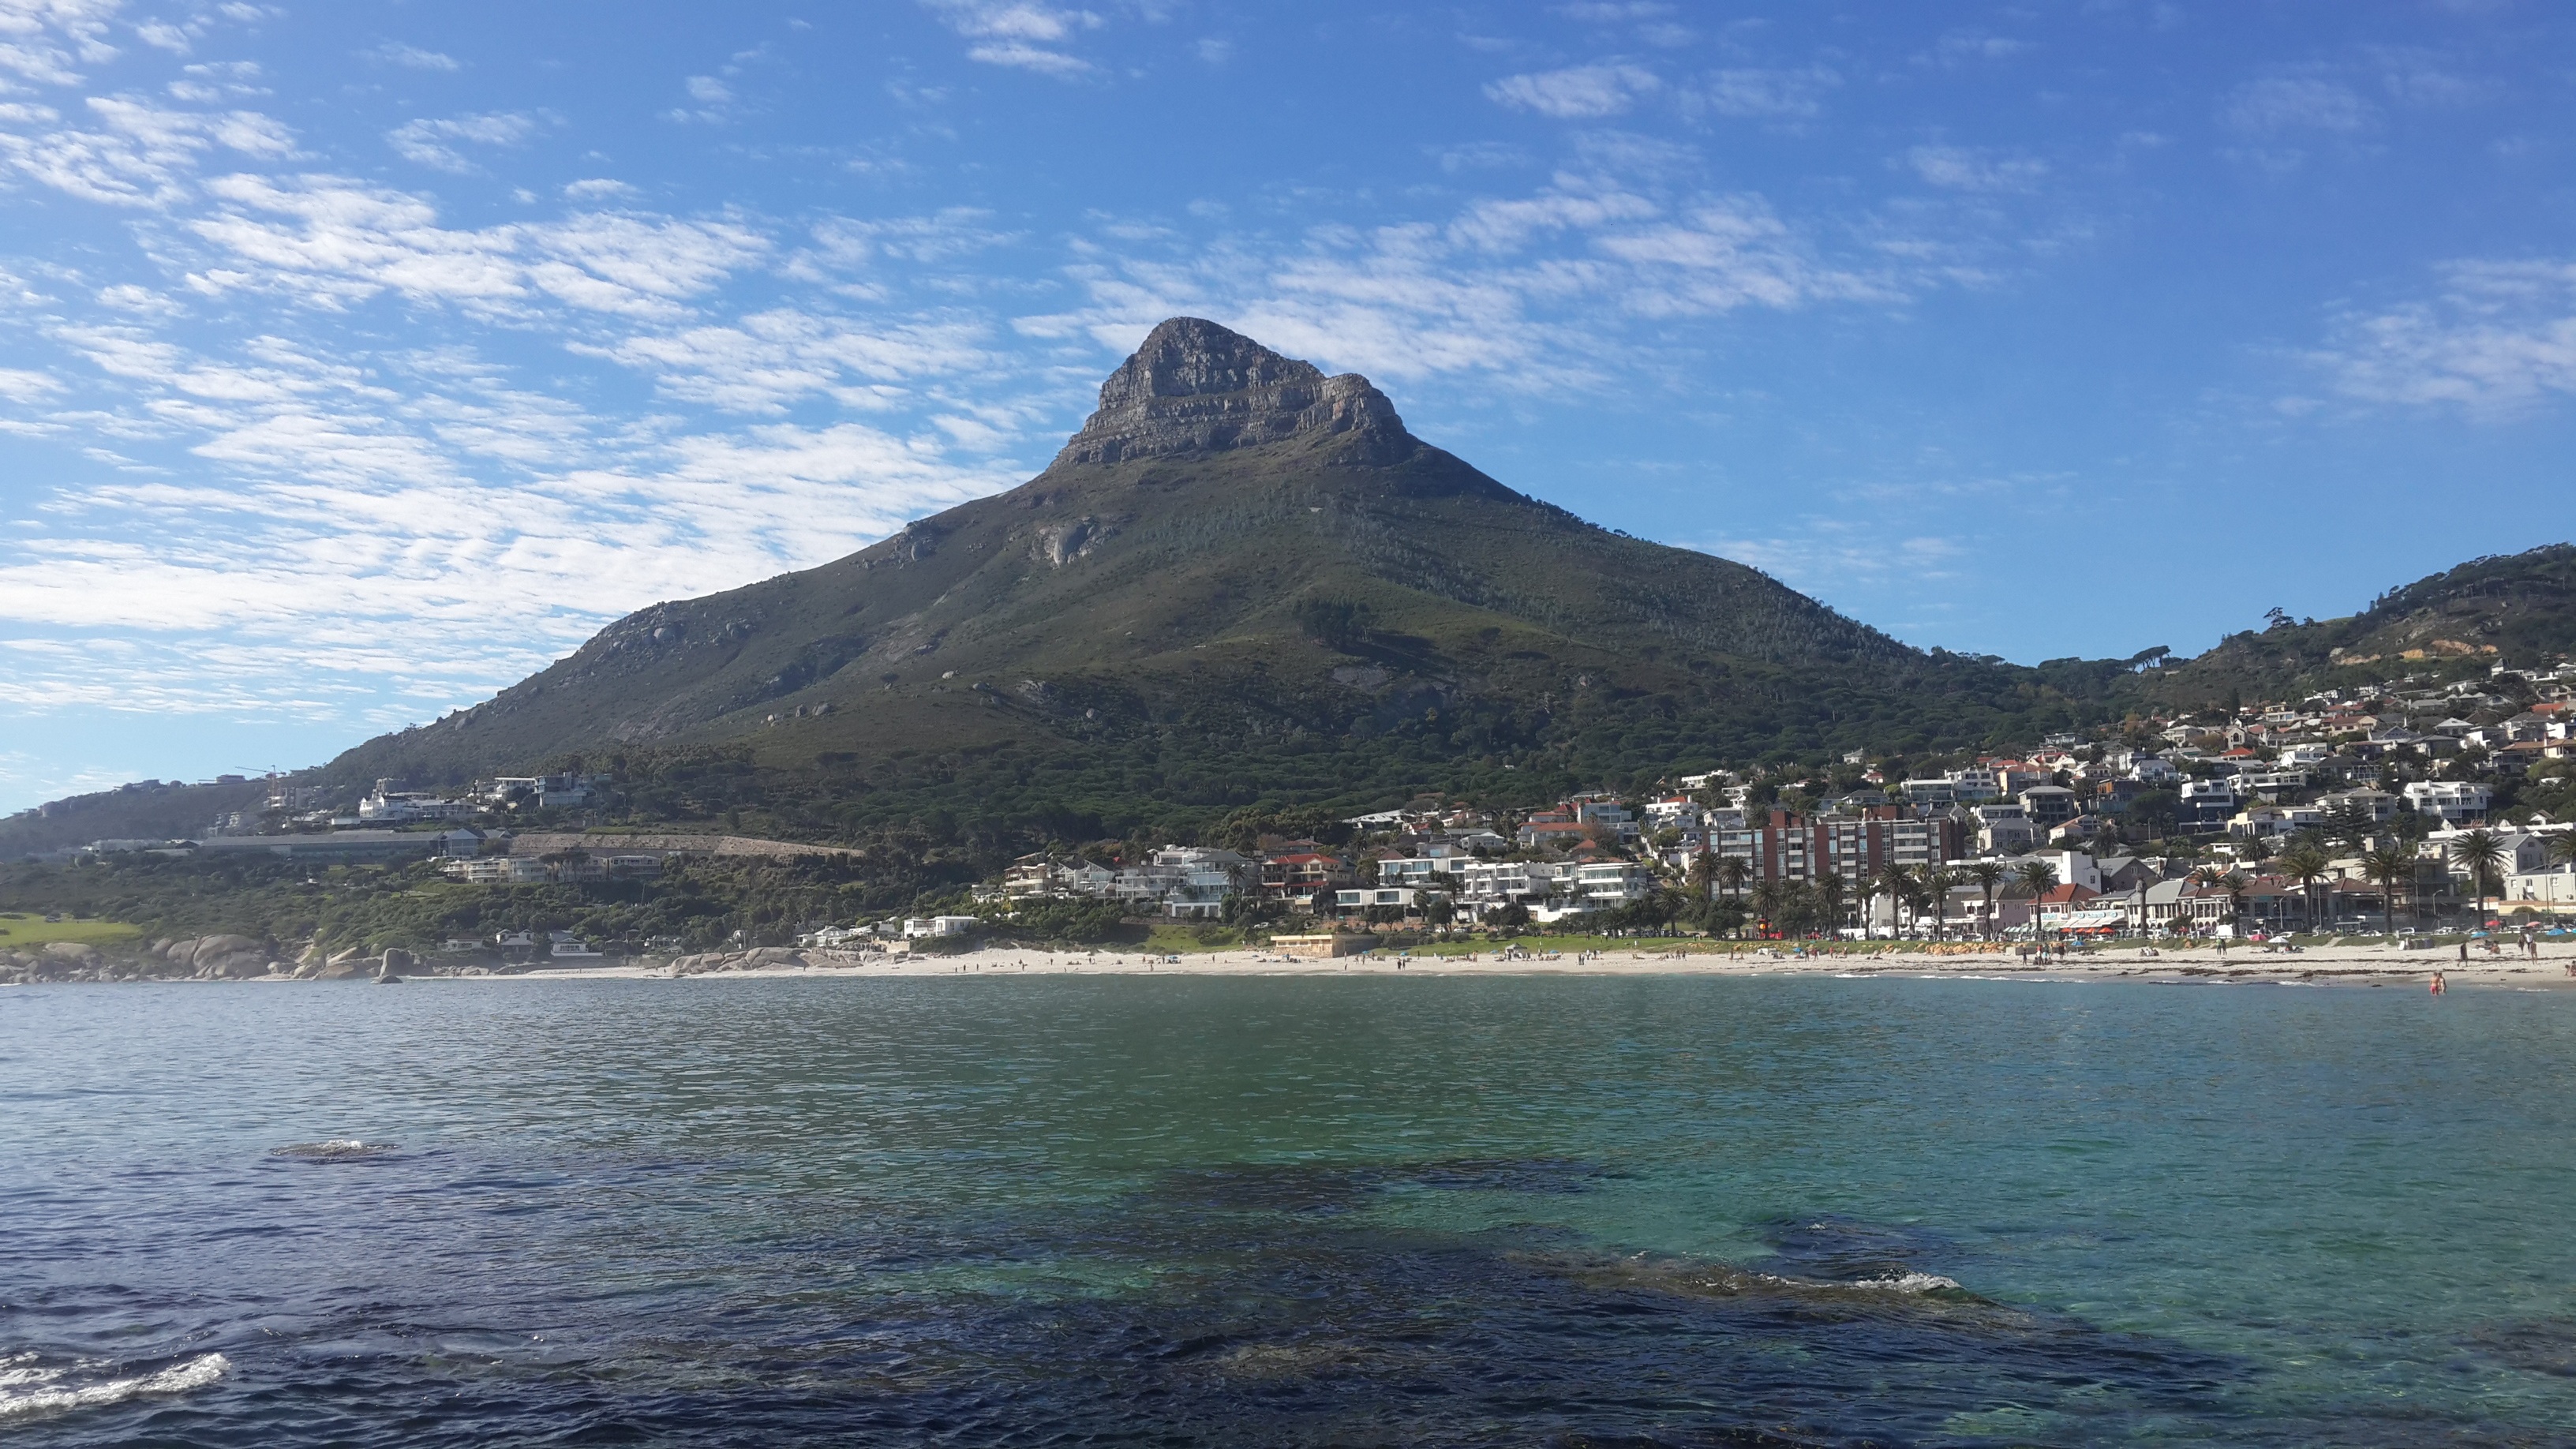
beach, landscape, sea, coast, water, nature, outdoor, ocean, mountain, sky, summer, travel, cliff, cove, paradise, tropical, holiday, bay, island, tourism, terrain, relaxation, loch, cape, islet, south africa, landform, cape town, lions head, geographical feature